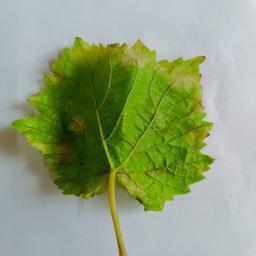
Label: Downy Mildew